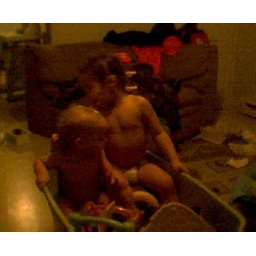
my boys in the toy box